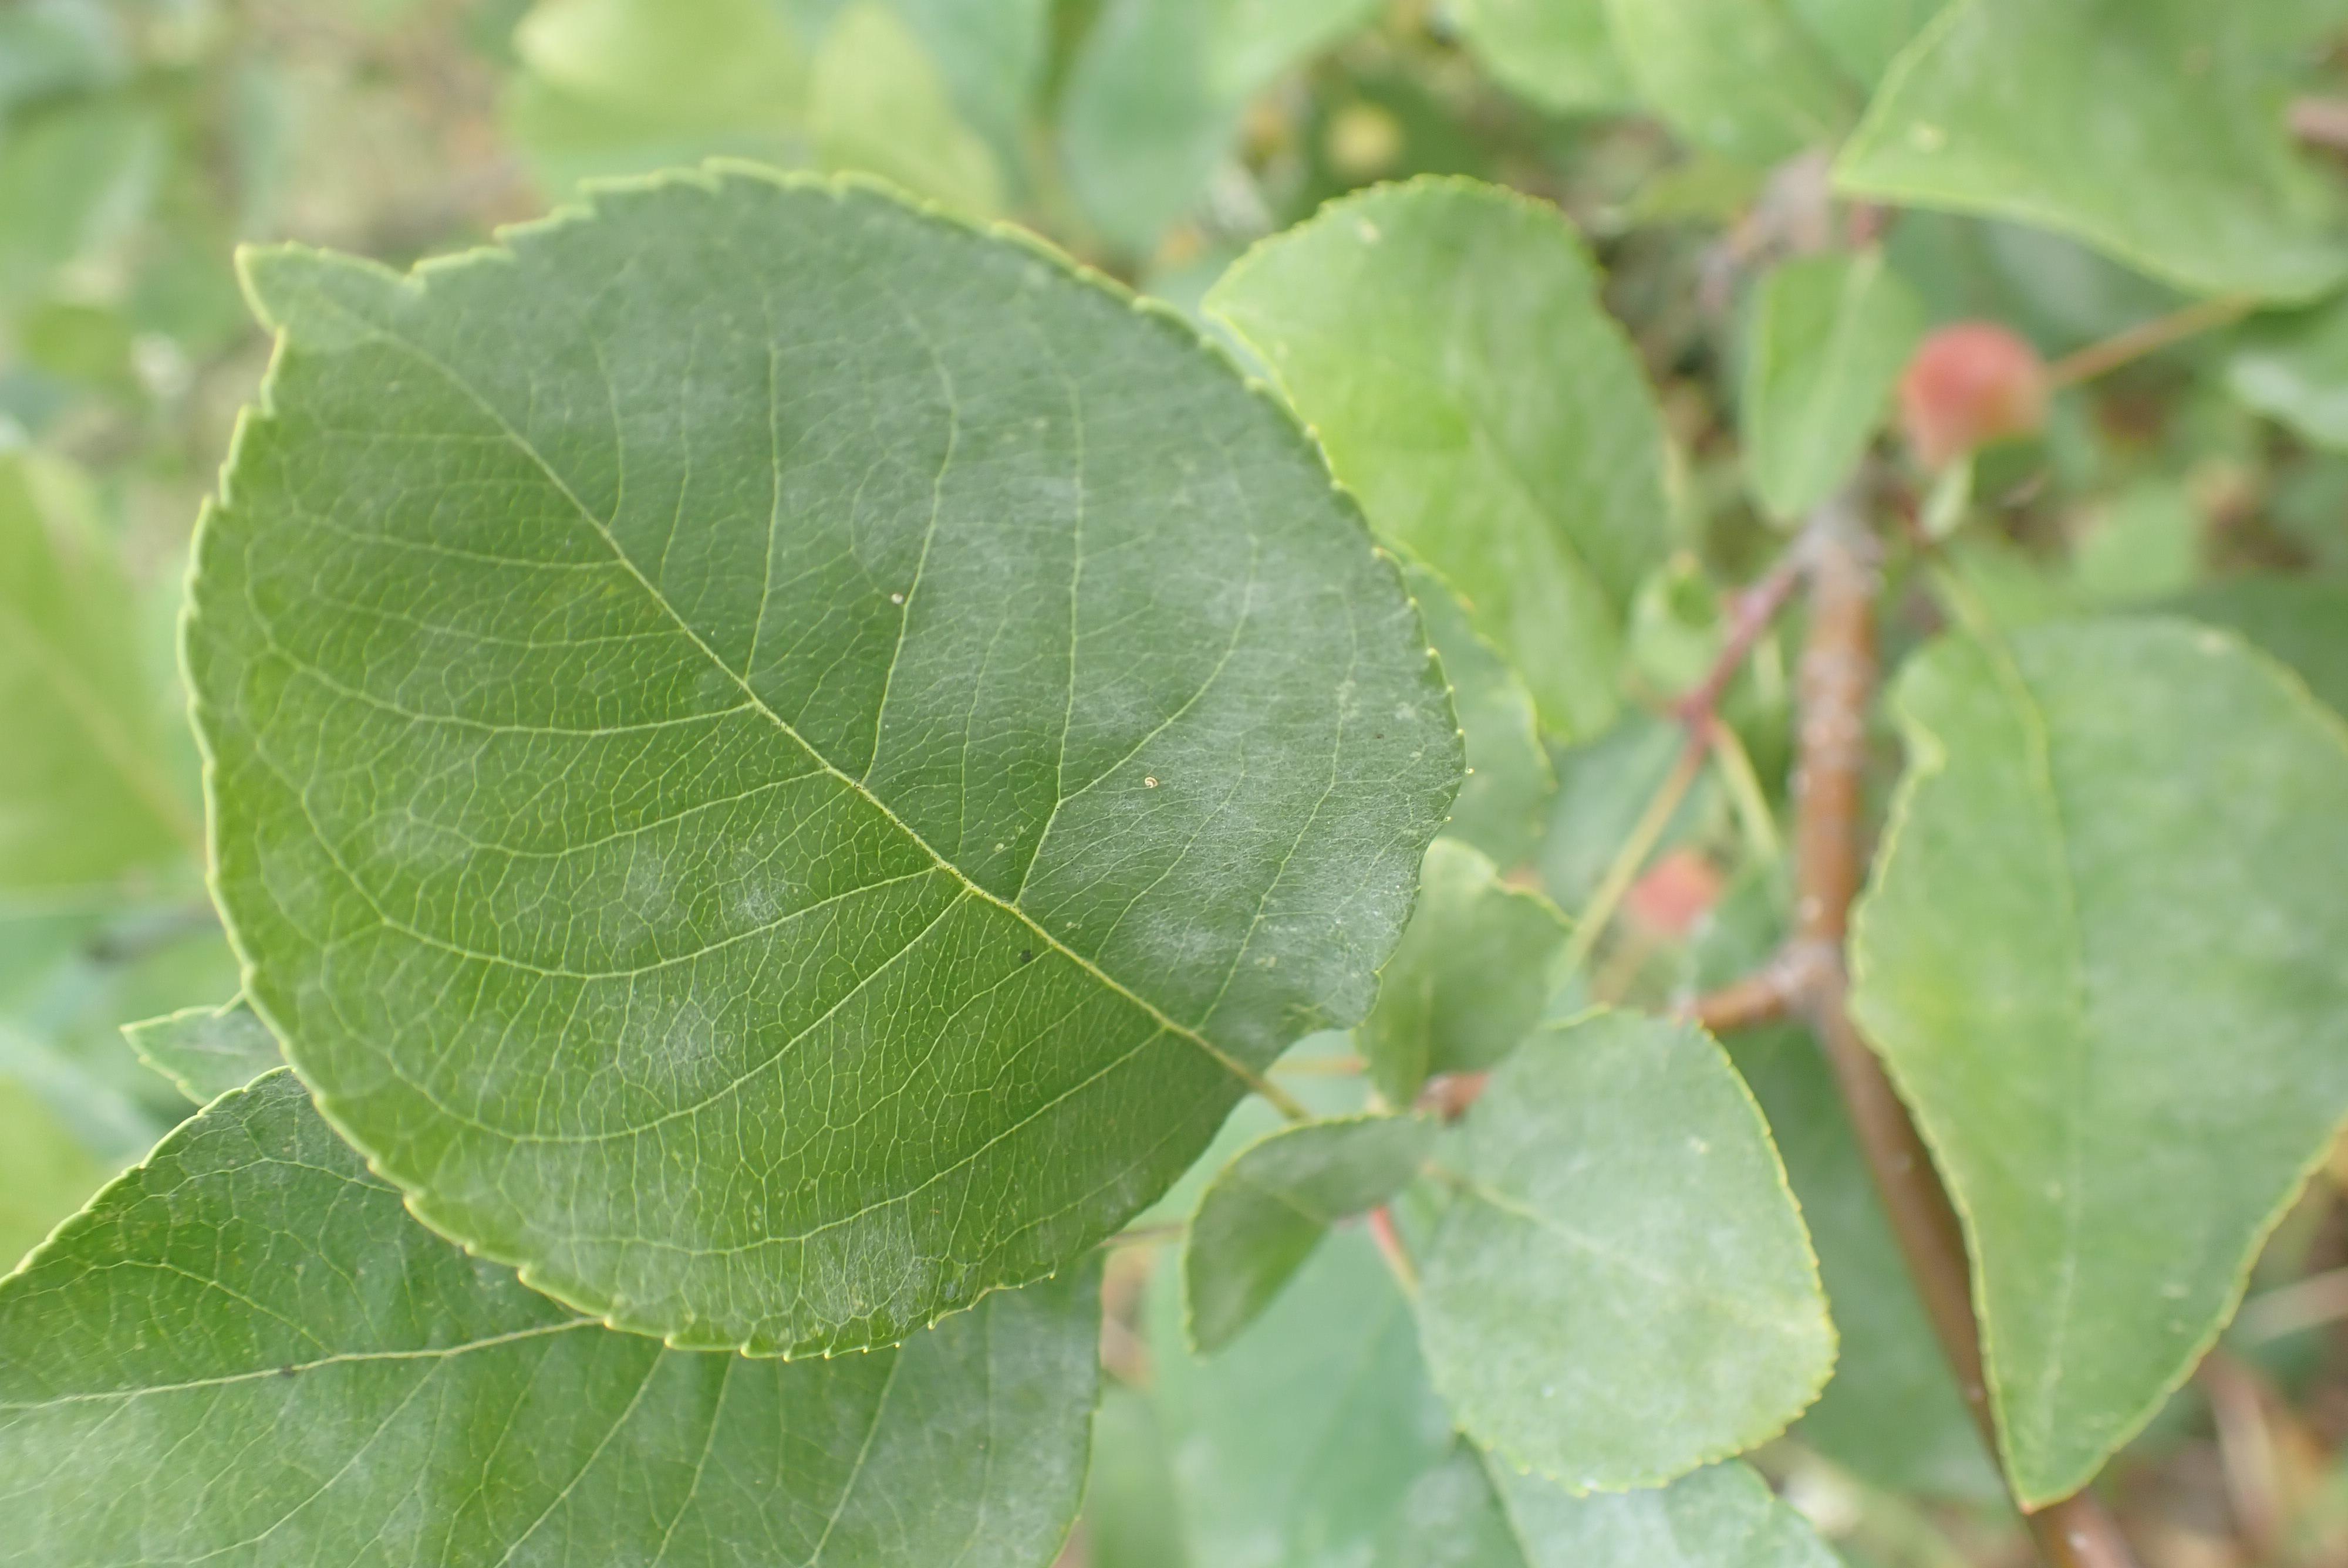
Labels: powdery_mildew